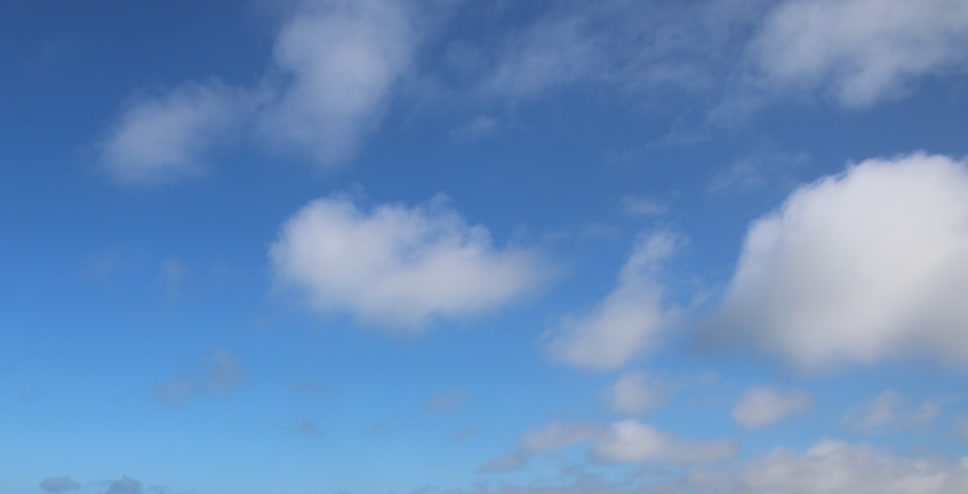
Cloud type: Cumulus